Moragahakanda Dam

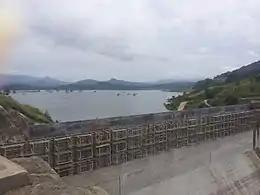
Moragahakanda Reservoir in February 2017.

Water from both, the Moragahakanda and Kalu Ganga reservoirs, will be primarily used to support agricultural needs to an area of at least . This will increase rice production by 81% or , amounting to an estimated monetary benefit of , annually.